Type (biology)

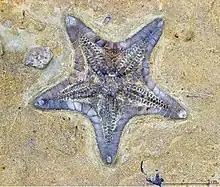
Type specimen for "Marocaster coronatus"

In biology, a type is a particular specimen (or in some cases a group of specimens) of an organism to which the scientific name of that organism is formally associated. In other words, a type is an example that serves to anchor or centralizes the defining features of that particular taxon. In older usage (pre-1900 in botany), a type was a taxon rather than a specimen.